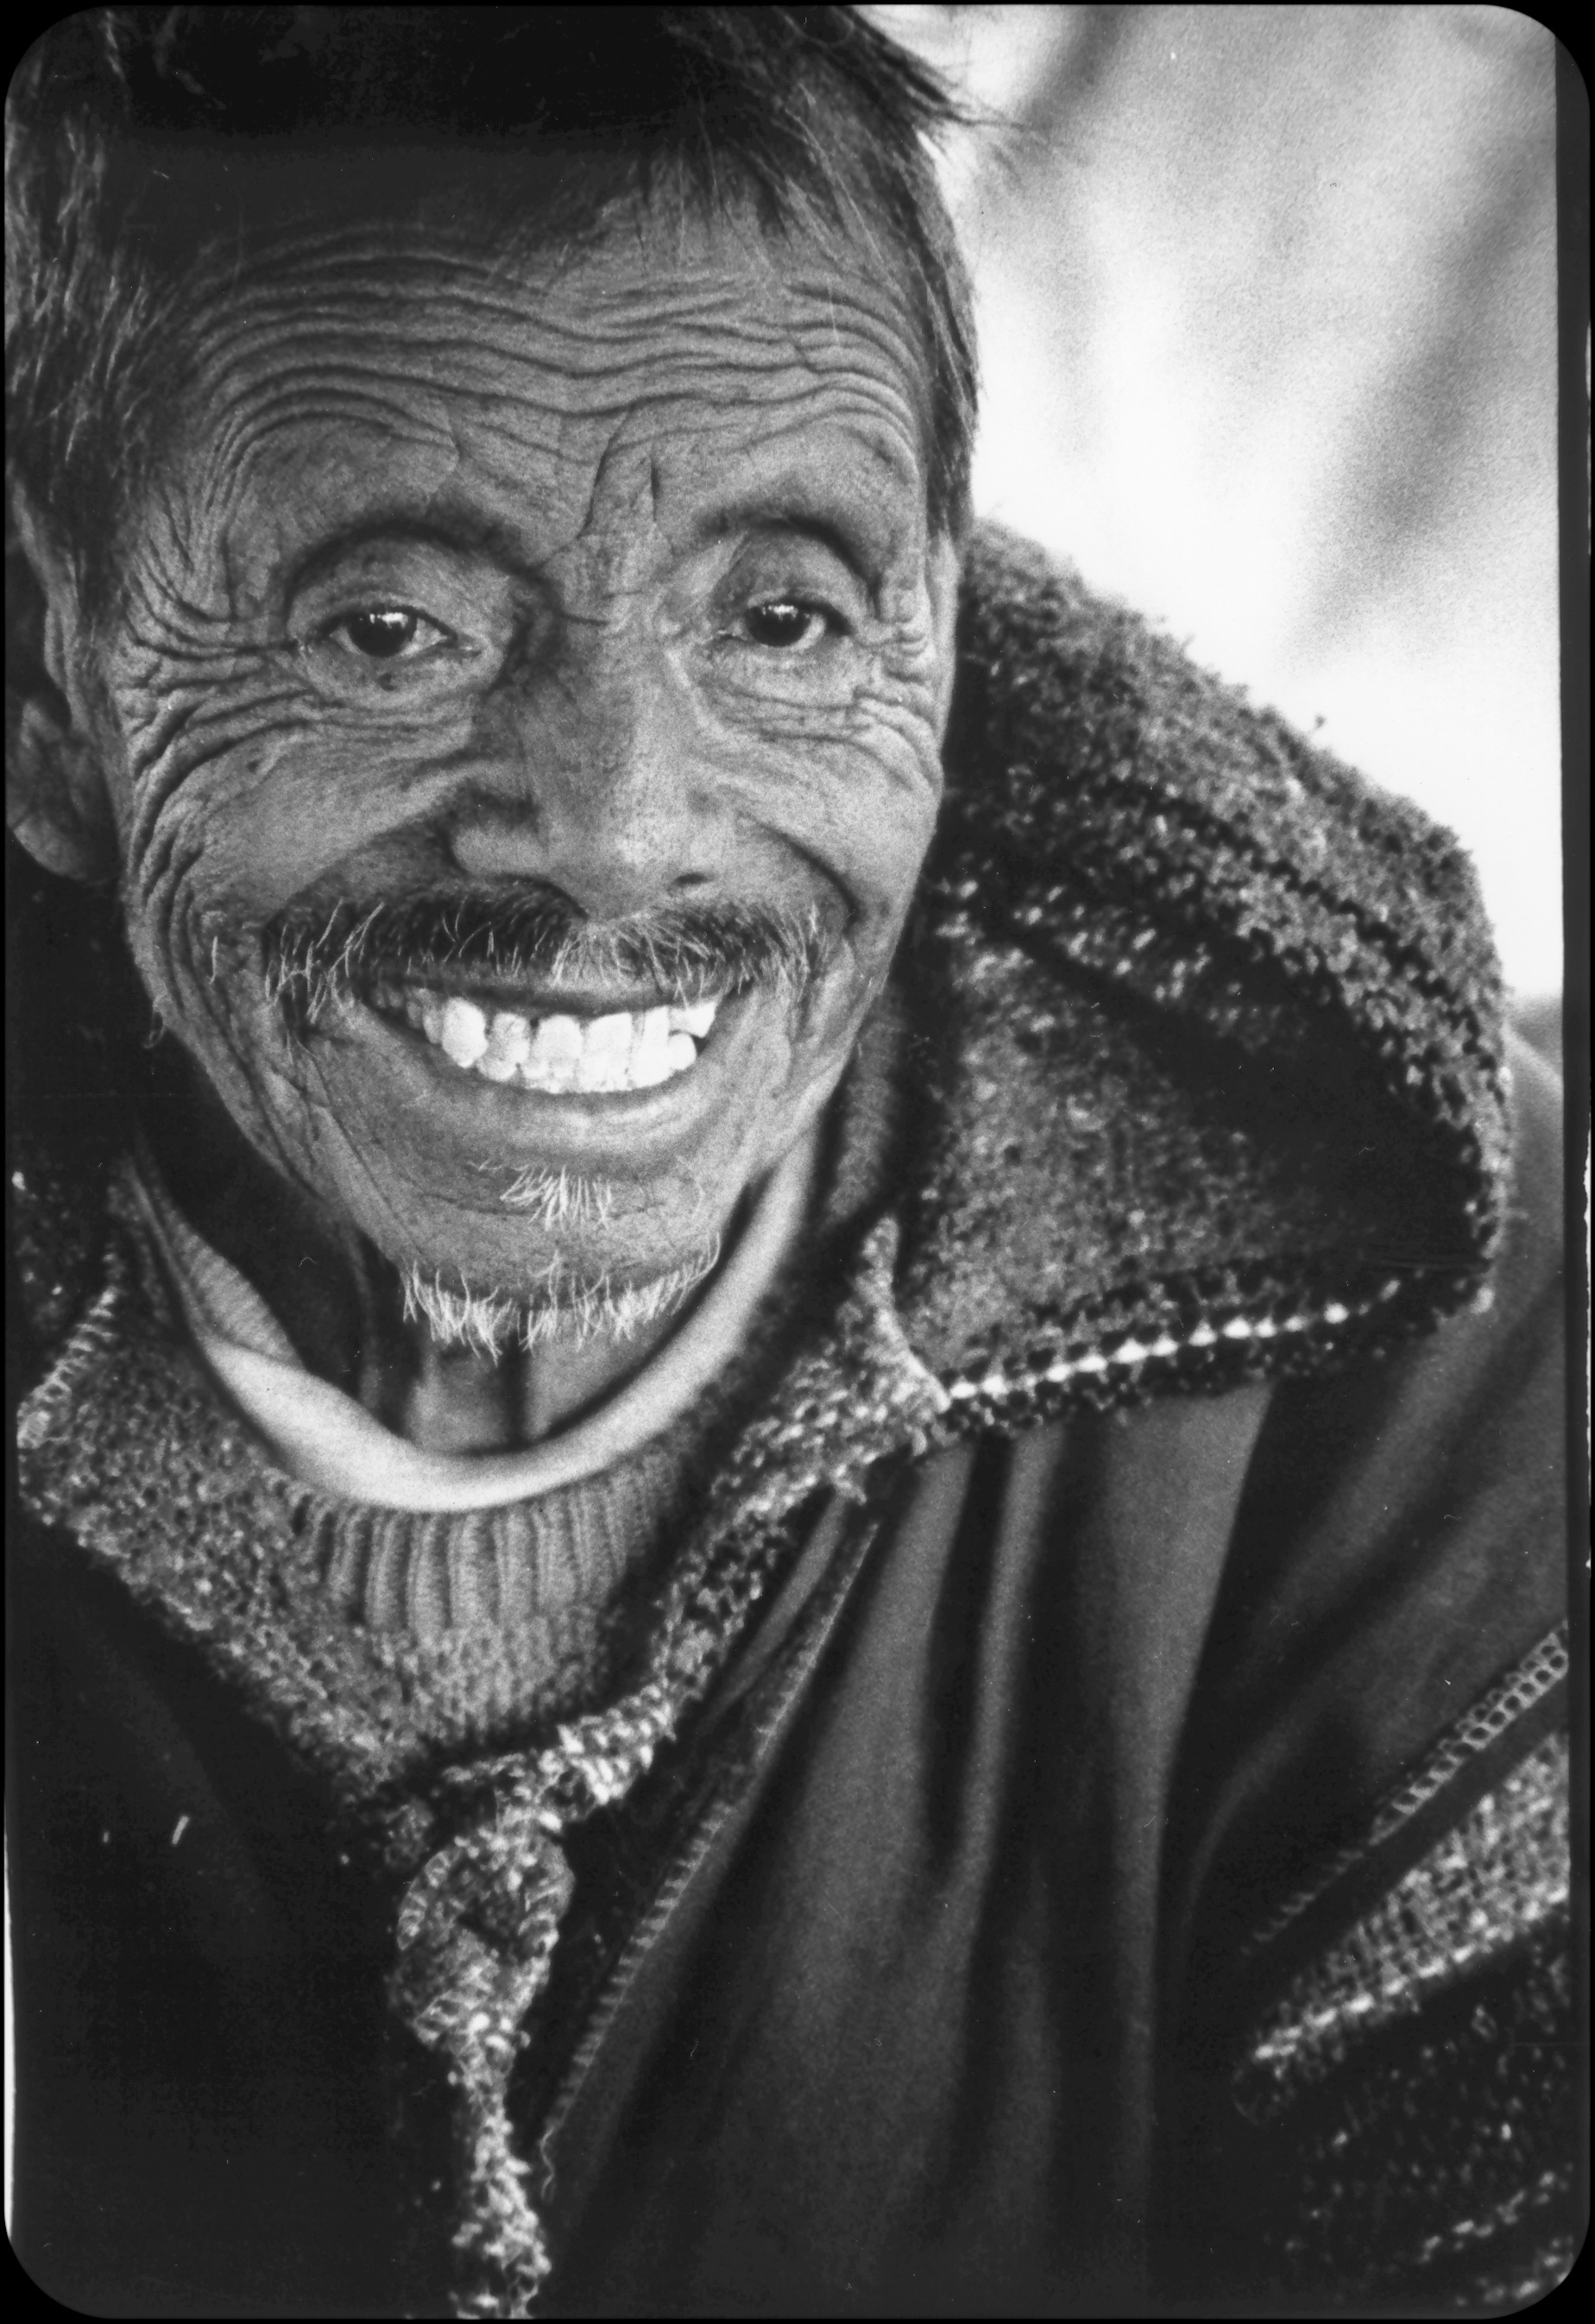
black and white, people, portrait, black, monochrome, art, sketch, drawing, innocence, joy, history, poverty, laughter, soledad, humility, monochrome photography